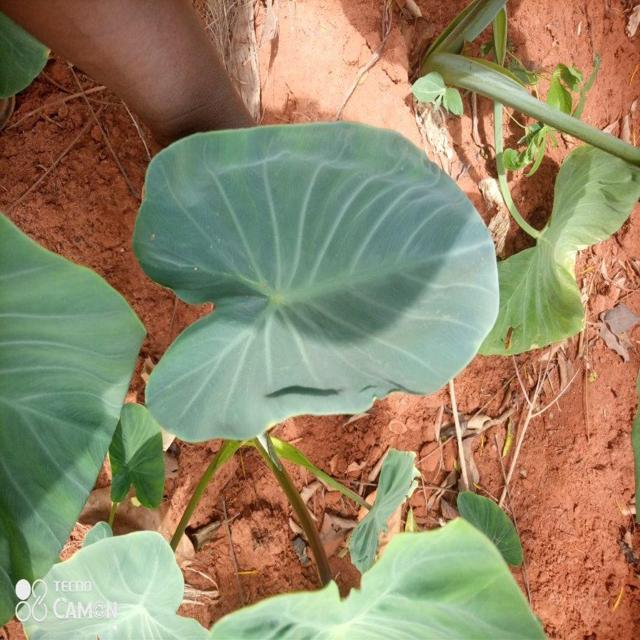
Label: Healthy